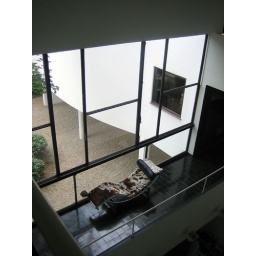
with the view on the other part of the building, the glass window and the (probably immortal) chaise longue by Le Corbusier